Split jump

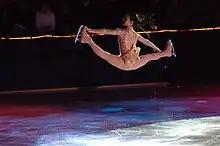
Sasha Cohen performs a Russian split jump

A split jump is a sequence of body movements in which a split is performed after jumping, while the performer is still in the air. Split jumps are commonly found in dance, figure skating, and gymnastics, and may also be used as a form of exercise.